Martyna Łukasik

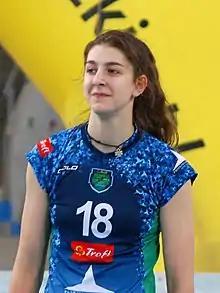

Martyna Łukasik (born ) is a Polish volleyball player and part of the Poland women's national volleyball team.